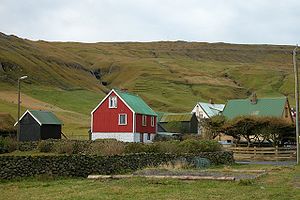
Dalur (Sandoy) / Turisme
Dalur er en færøsk bygd, på Færøernes sydligste ø Sandoy.